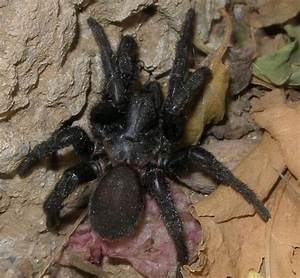
Label: ragno